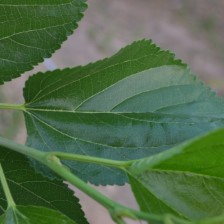
Variety: ChiangMaiBuriram60